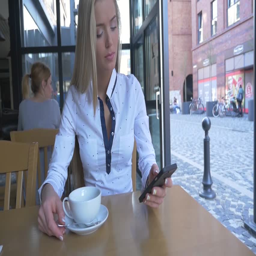
young woman sitting in the restaurant .